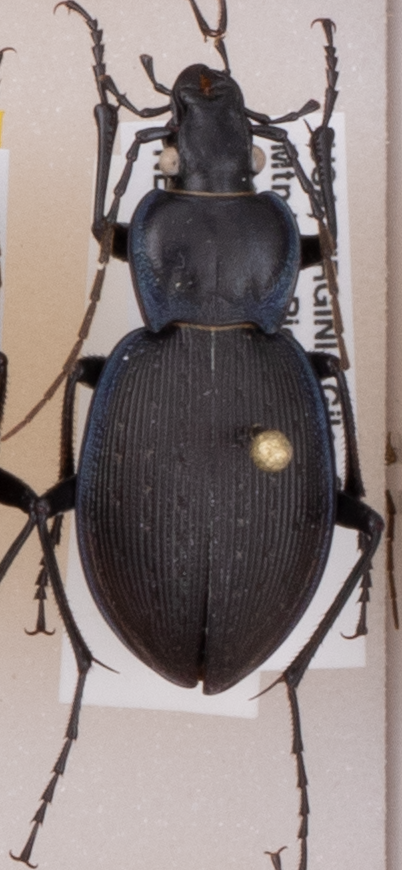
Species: Carabus goryi
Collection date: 2018-05-22
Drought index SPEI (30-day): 1.466
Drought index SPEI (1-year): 0.554
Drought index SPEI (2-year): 0.678